Answer in natural language. Considering the relative positions, is brown top white leg dining table to the left or right of Window? Choose between the following options: left or right
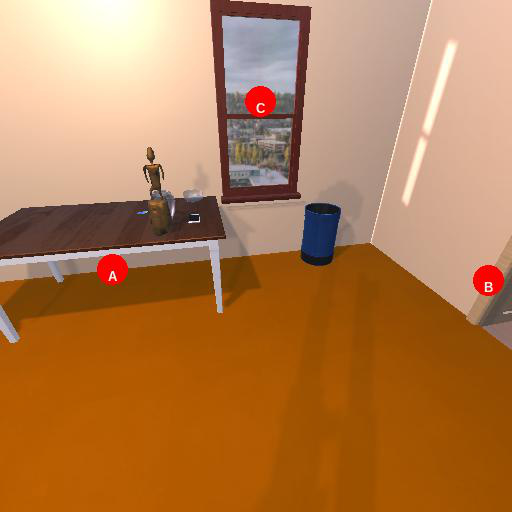
<answer>left</answer>